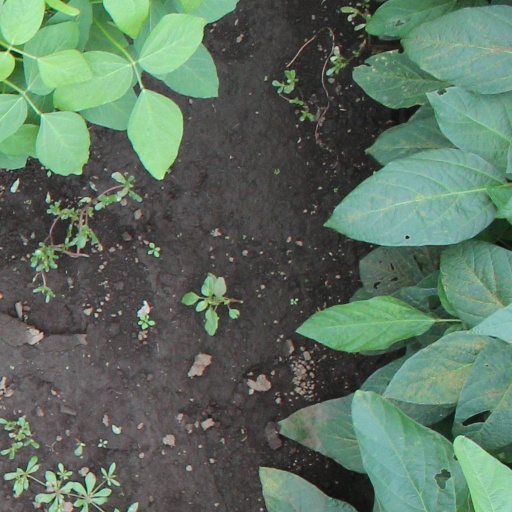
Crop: soybean